Stalemate in Southern Palestine

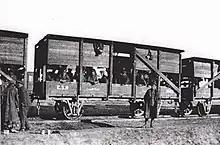
Troop train

During 1916, aerial reconnaissance patrols had most often been unaccompanied, as there had been little if any aerial disputes between the belligerents. However, just as the ground war on the Gaza to Beersheba line came to resemble trench warfare on the western front, so too did the air war over southern Palestine come to resemble that being fought over France. By April 1917 the growing concentration of forces holding established front lines, the development of associated supply dumps and lines of communications, and the need to know about these developments, fuelled "intense rivalry in the air."